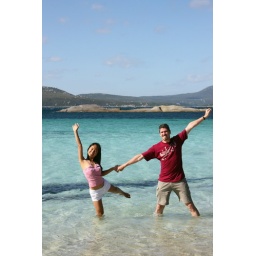
Mai Anh & Nico playing in the clear water at Two Peoples Bay